Turret board

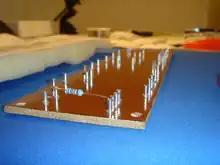
Nearly empty turret board

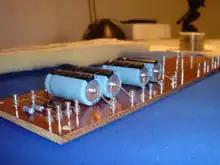
Turret board with a few components

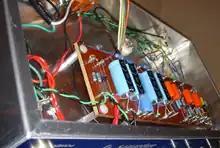
Turret board installed in chassis

In electronics, turret boards were an early attempt at making circuits that were relatively rugged, producible, and serviceable in the days before printed circuit boards (PCBs). As this method was somewhat more expensive than conventional "point-to-point" wiring techniques, it was generally found in the more expensive components, such as professional, commercial, and military audio and test equipment. This is similar to cordwood construction.